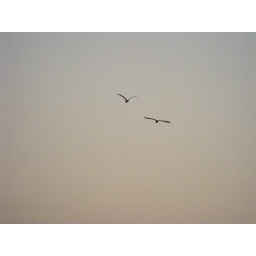
two flying herons in the dawn sky